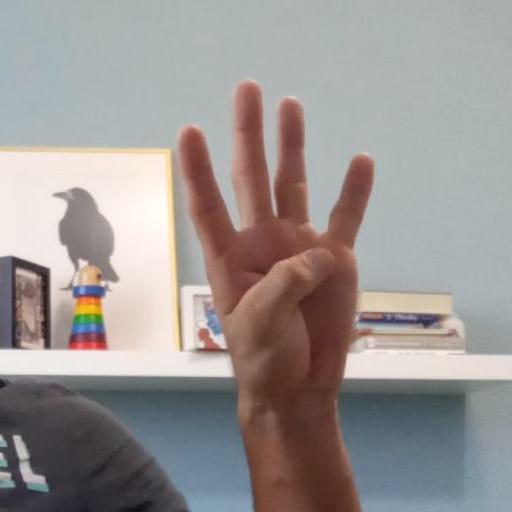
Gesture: four